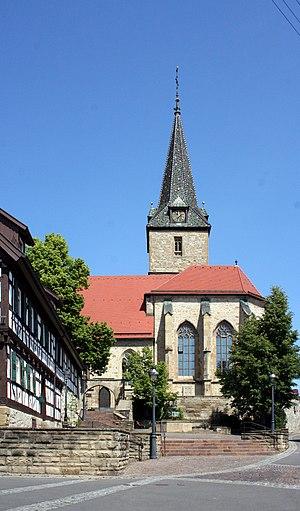
Eglise paroissiale catholique St. Martin à Kornwestheim, au district Ludwigsburg, le Baden-Wurtemberg, l'Allemagne. Inscrit dans la liste de monument de la présidence de gouvernement de Stuttgart (2005). Español: Parroquia católica San Martin en Kornwestheim, distrito Ludwigsburg, el Baden-Wurtemberg, Alemania. Registrado en la lista de monumento de la presidencia de gobierno de Stuttgart (2005).